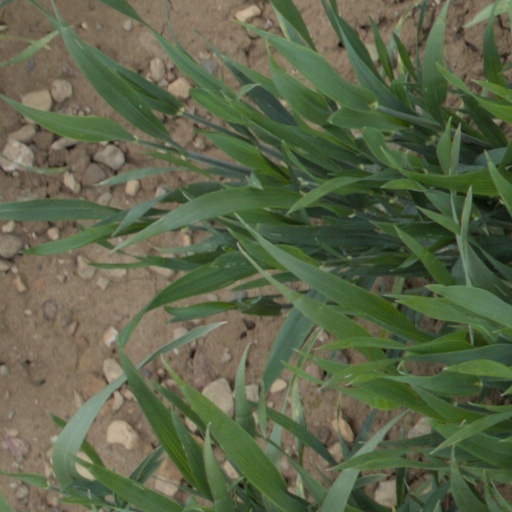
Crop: wheat